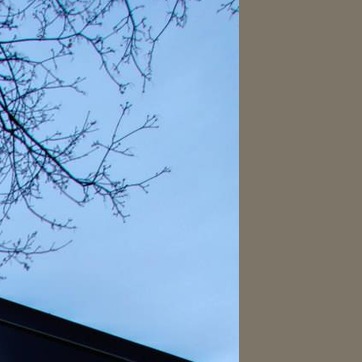
Material: sky